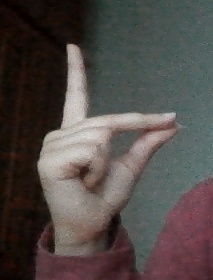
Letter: ta